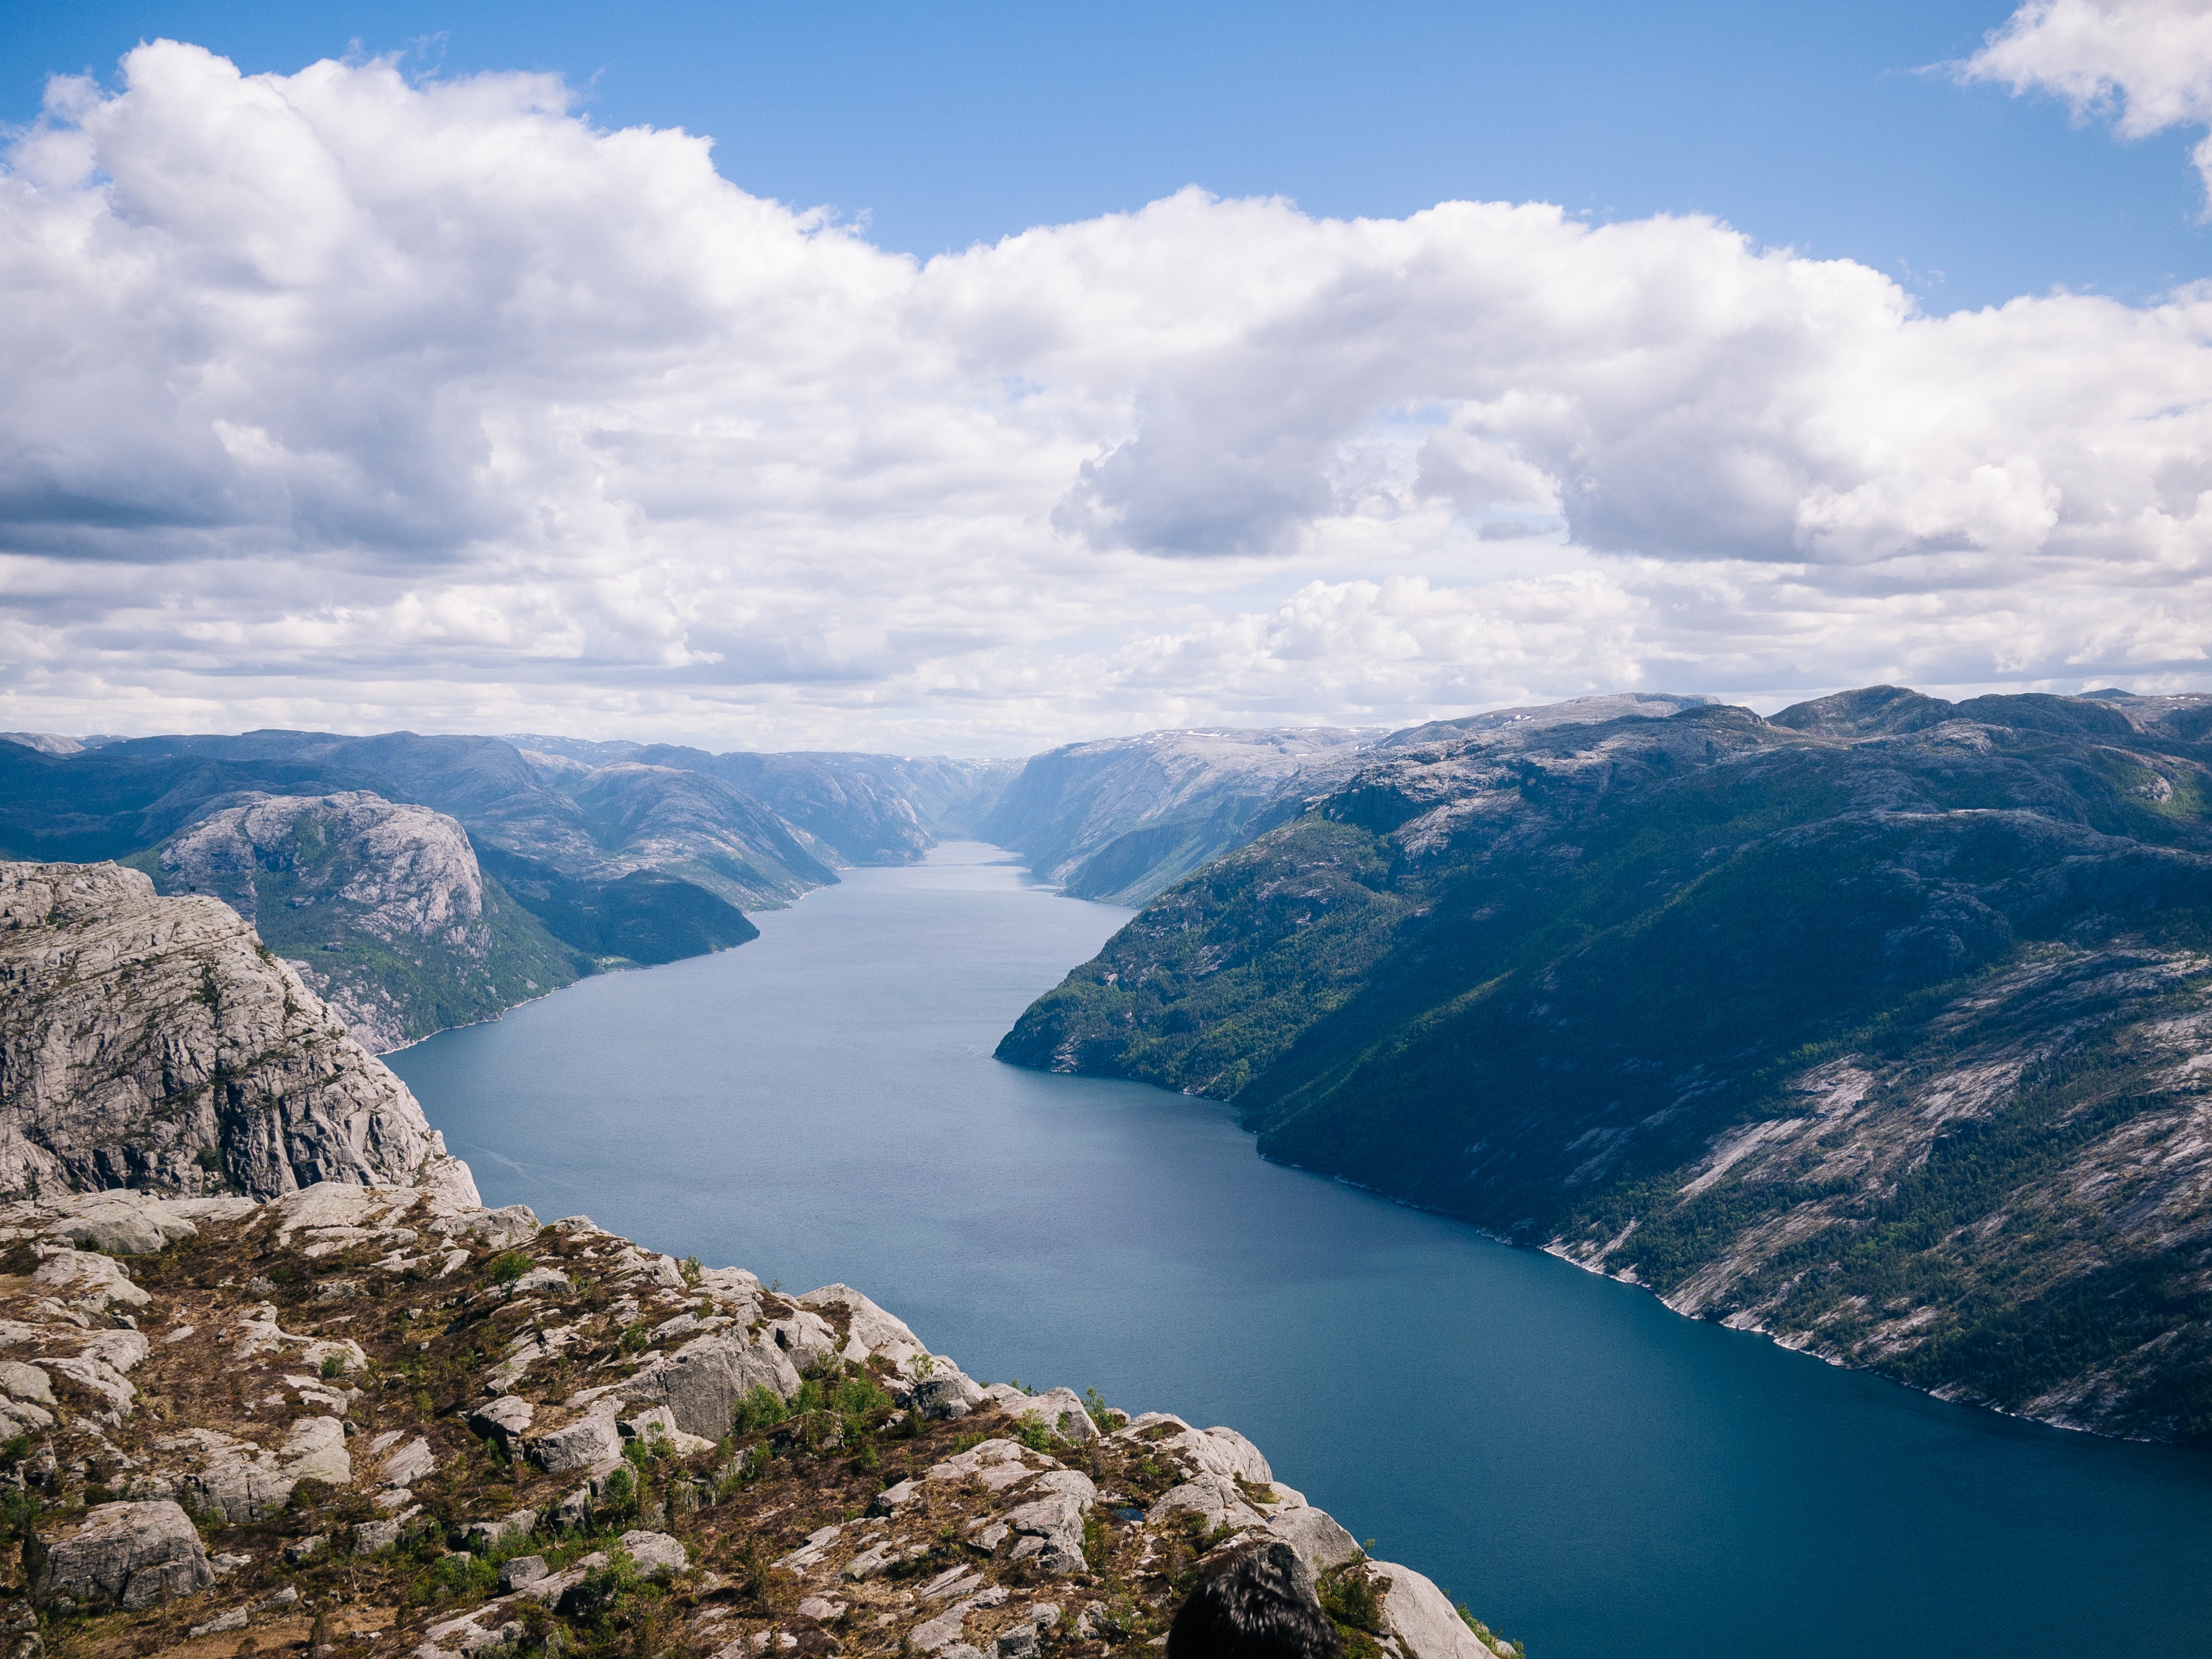
landscape, sea, coast, nature, mountain, cloud, lake, river, mountain range, fjord, reservoir, body of water, mountains, alps, fell, loch, crater lake, norway, landform, geographical feature, mountainous landforms, glacial landform